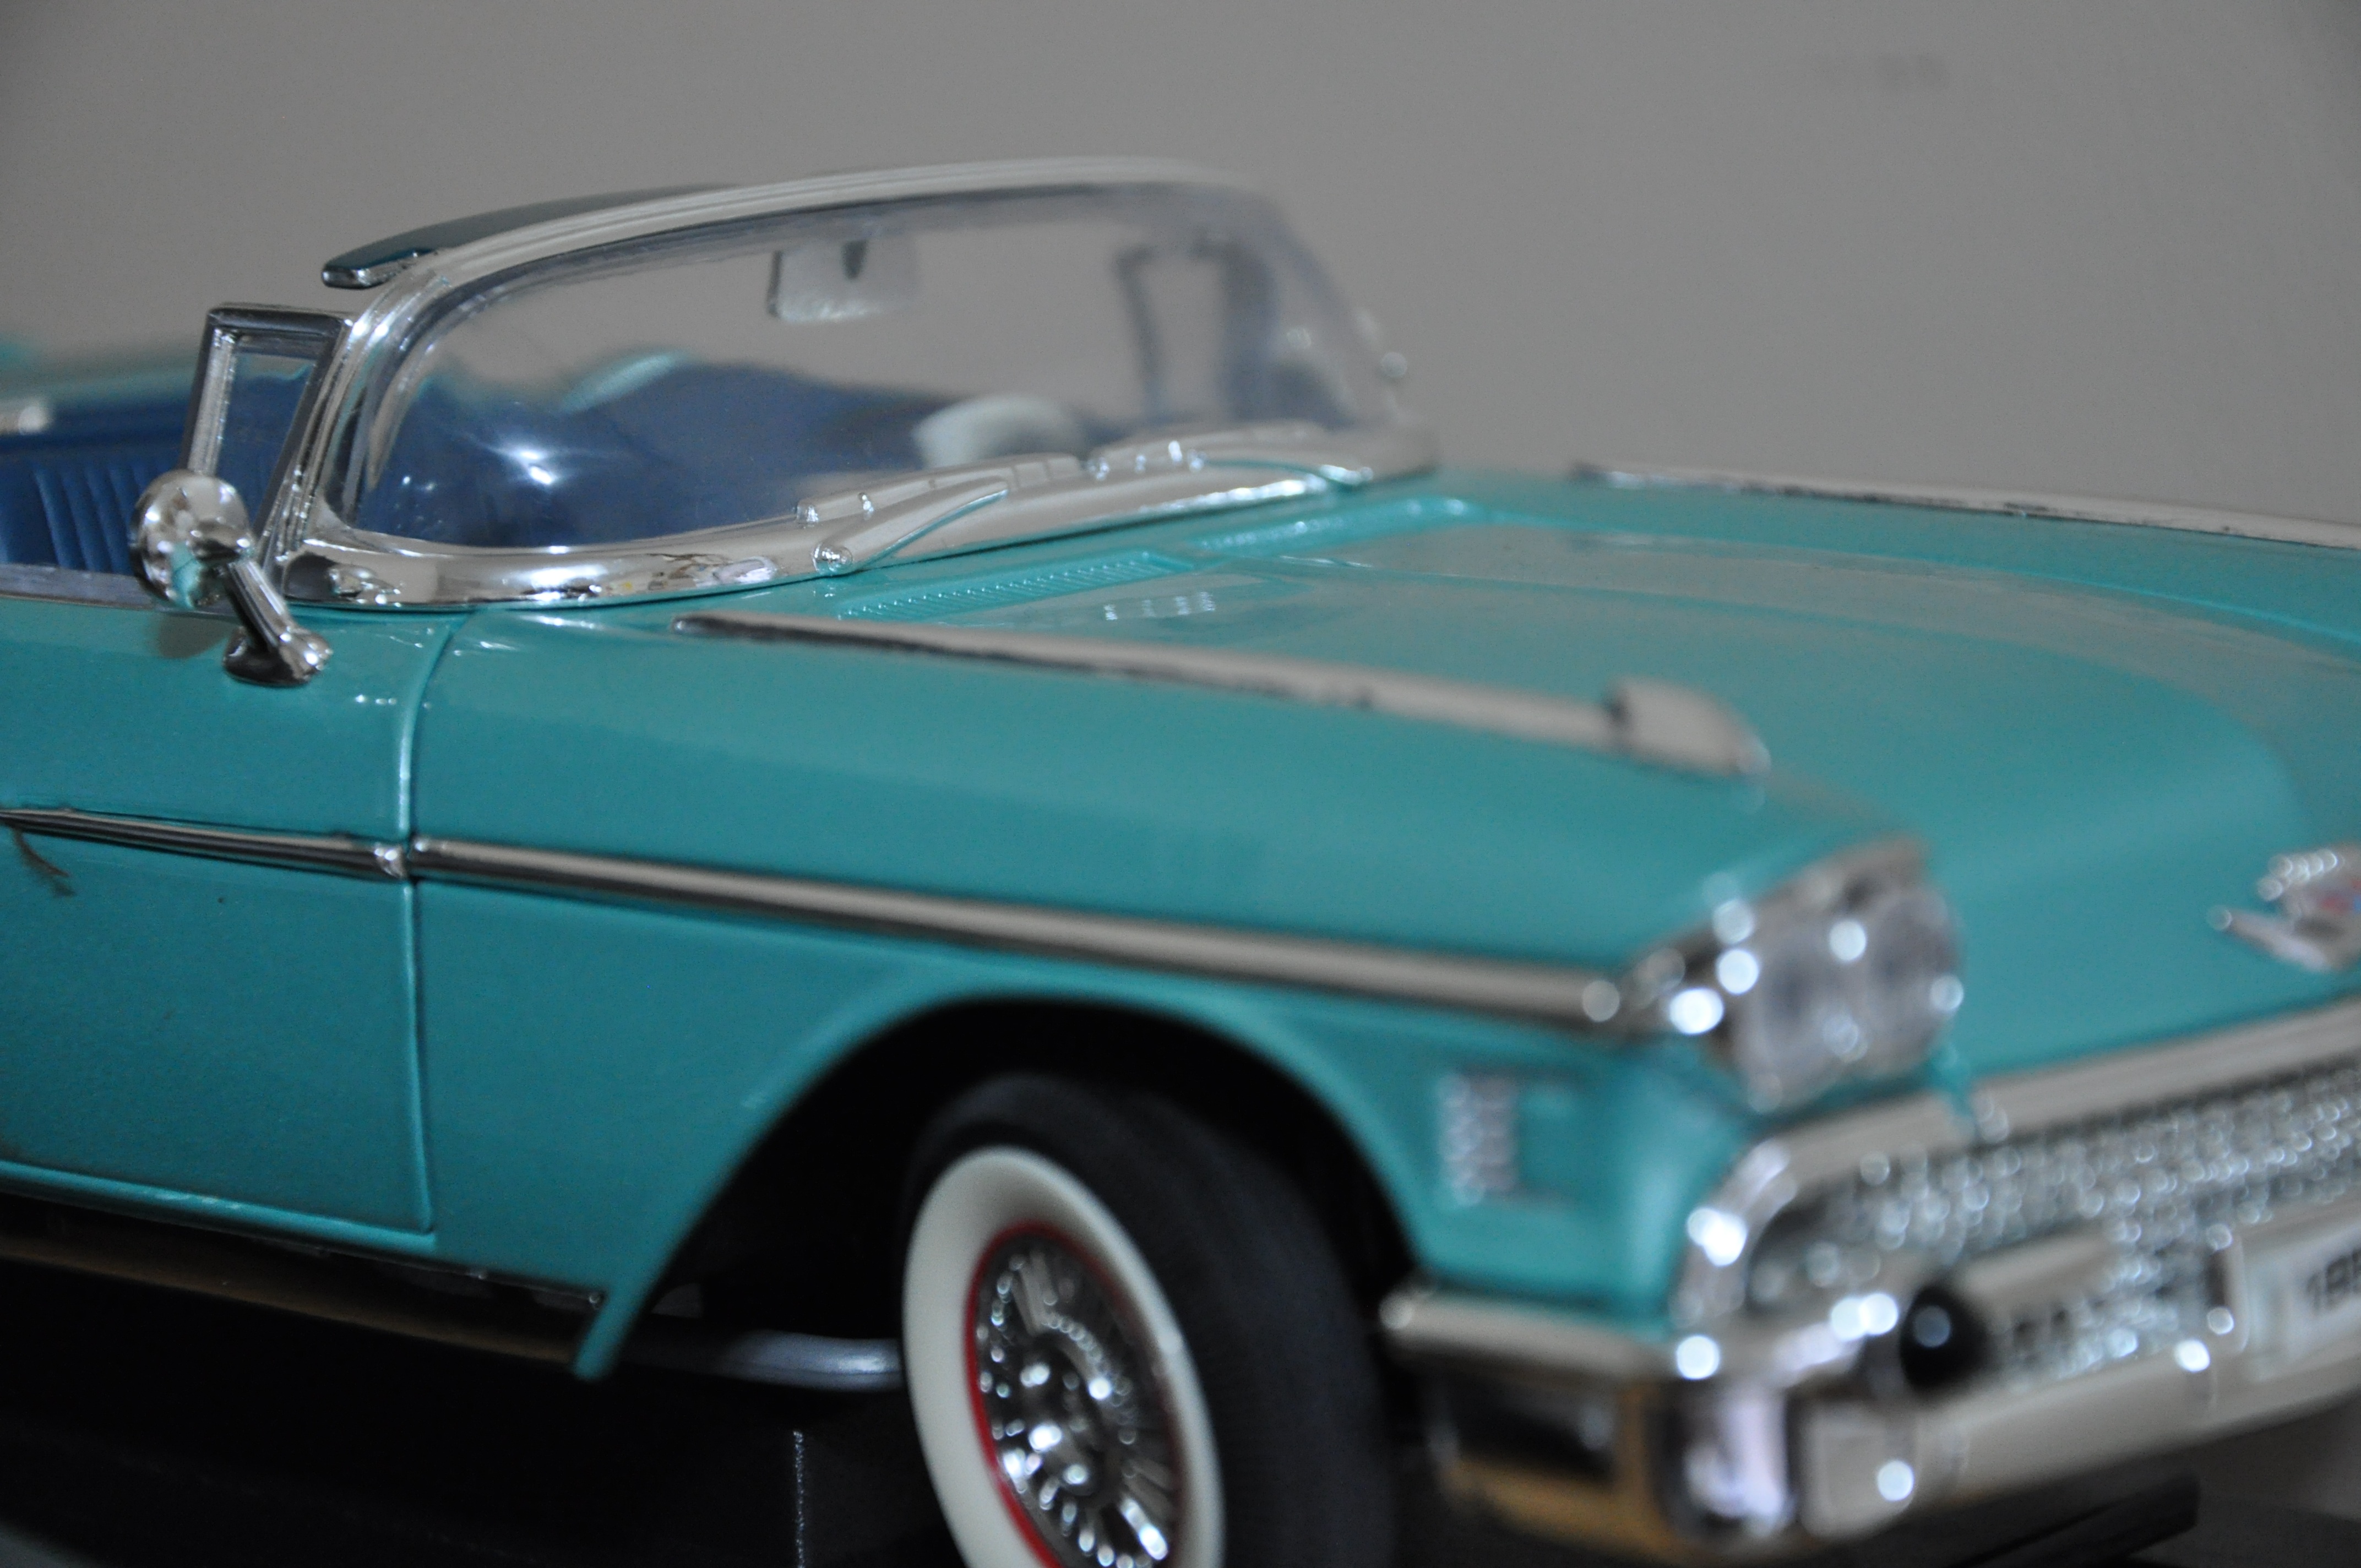
car, retro, vehicle, classic car, sedan, oldtimer, convertible, cadillac, toy car, antique car, land vehicle, automobile make, automotive exterior, luxury vehicle, full size car, acquamarine